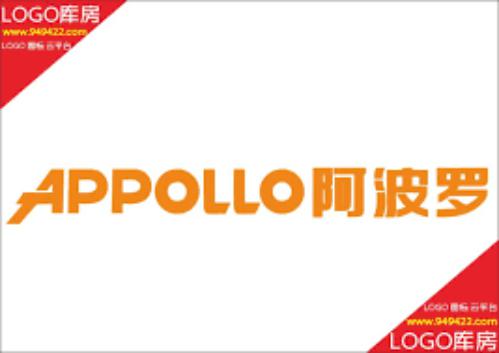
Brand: apollo
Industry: Others